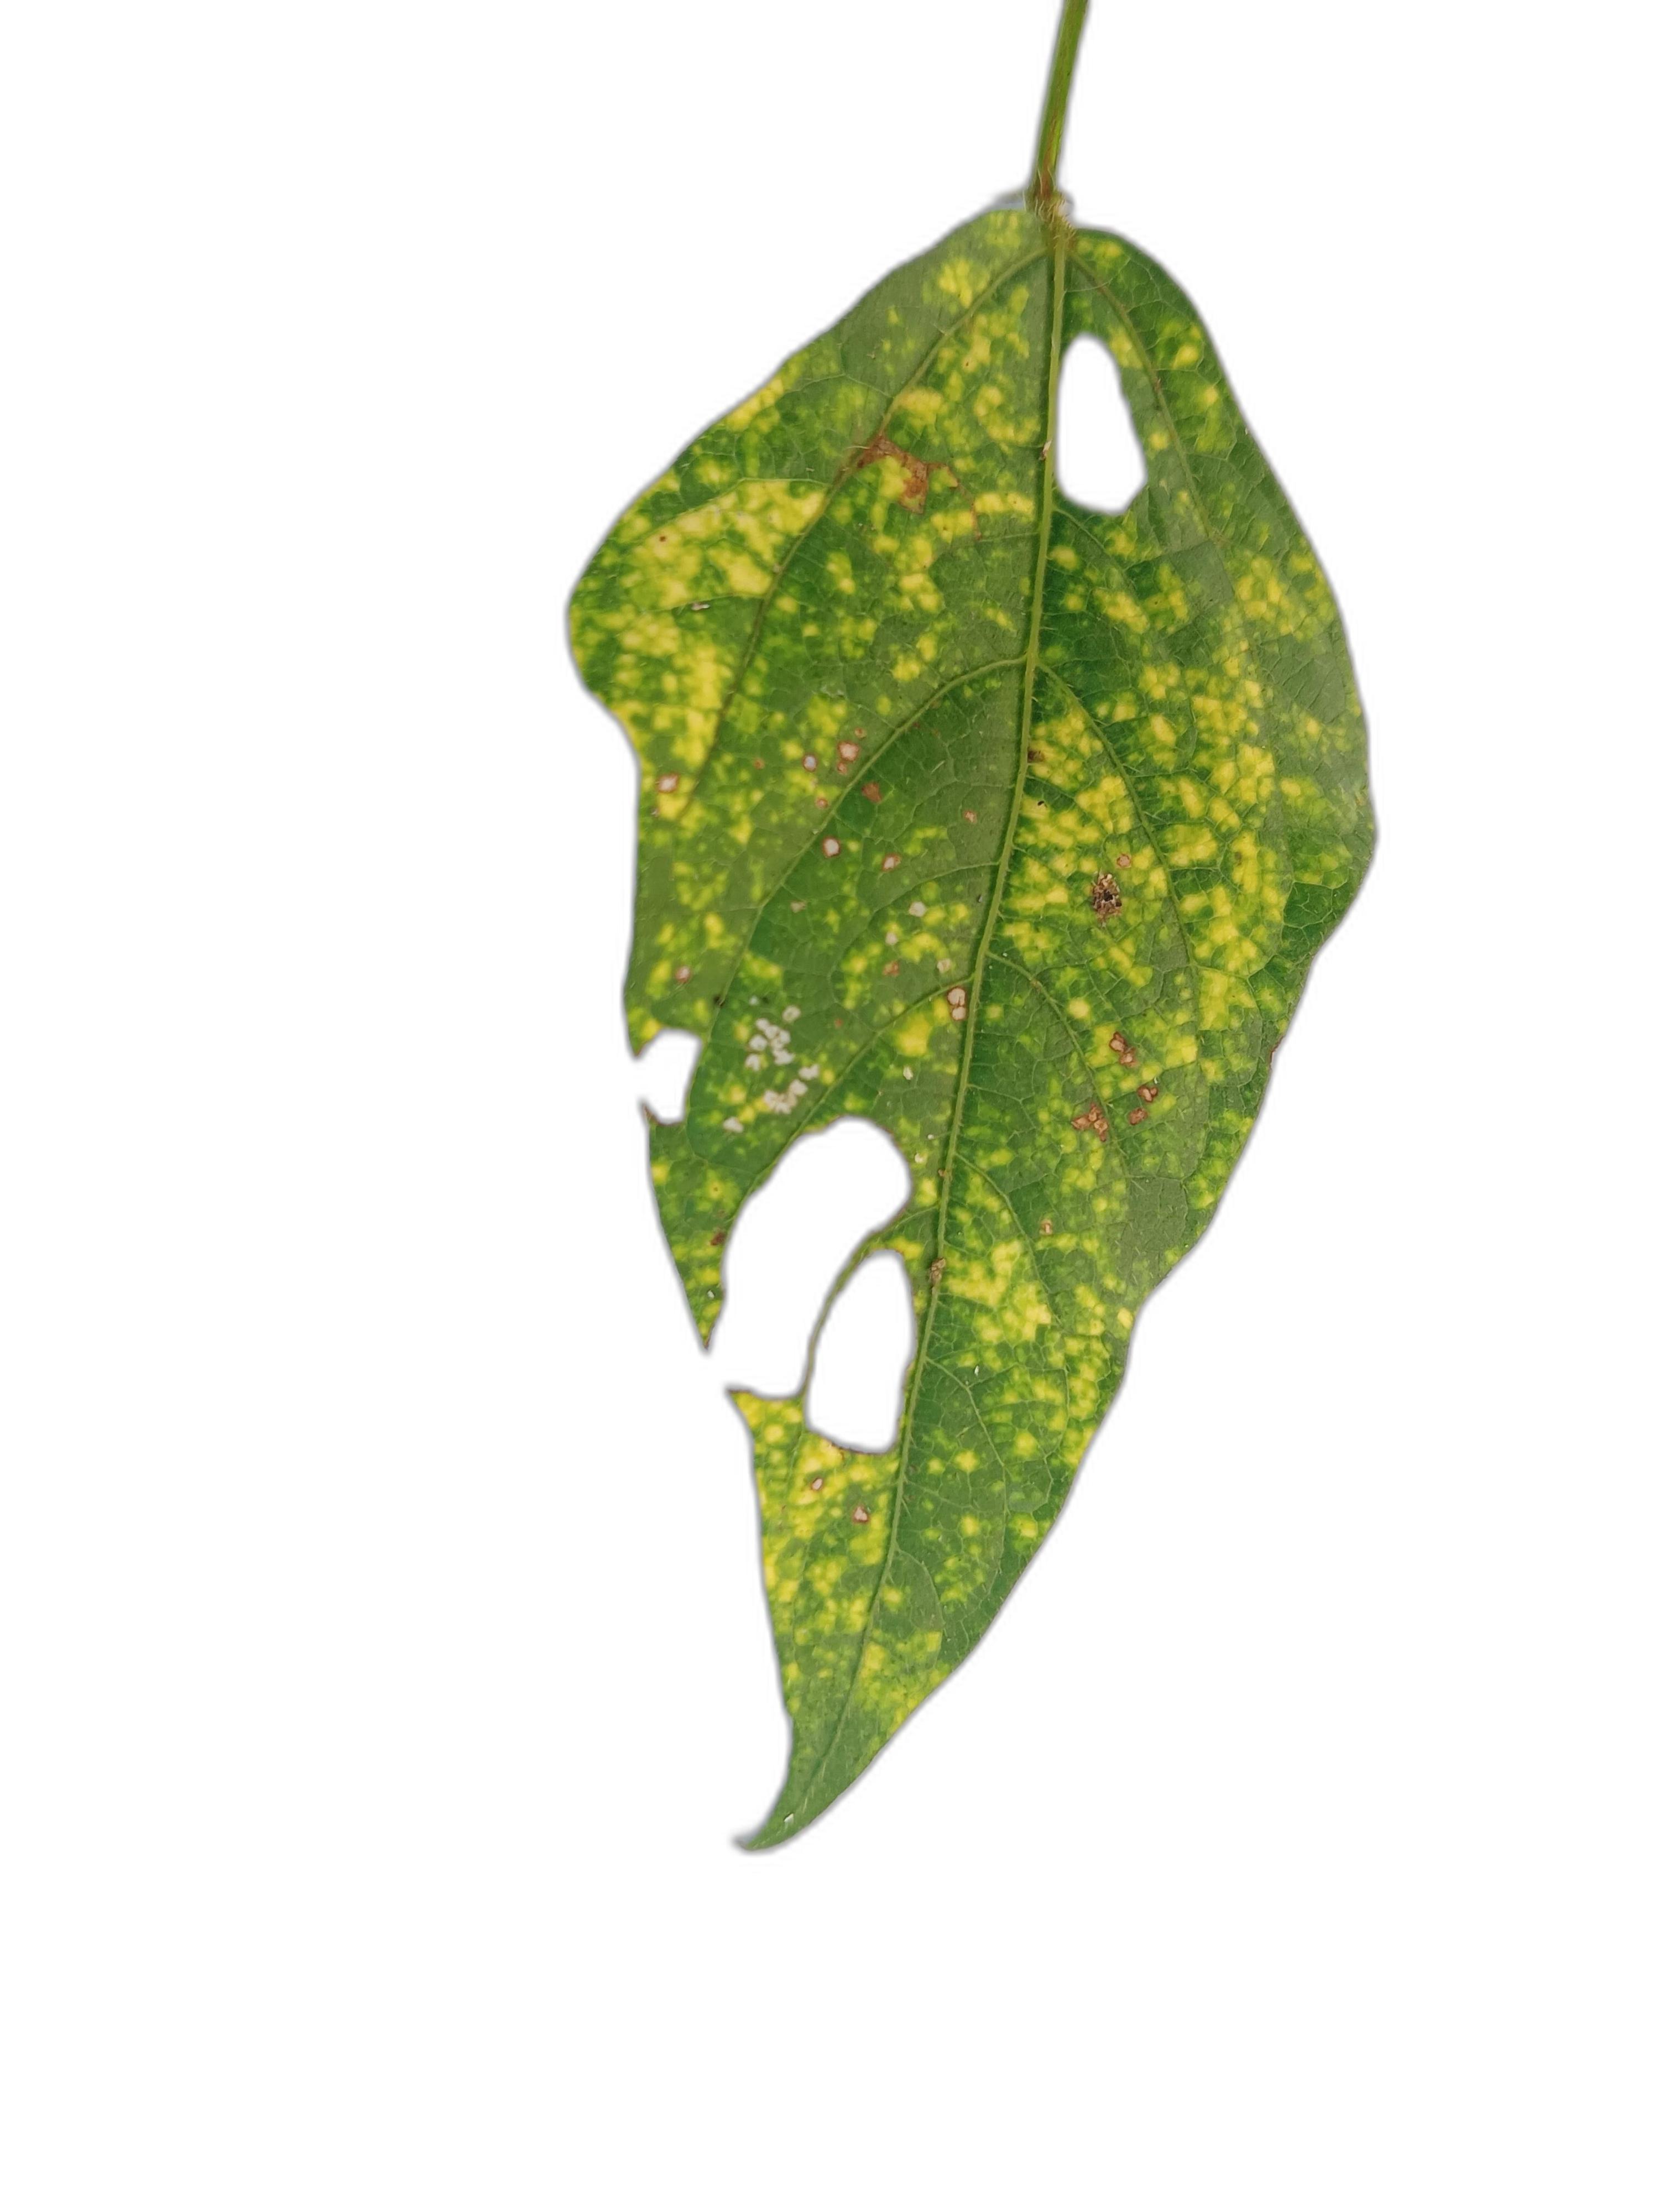
Label: Yellow Mosaic